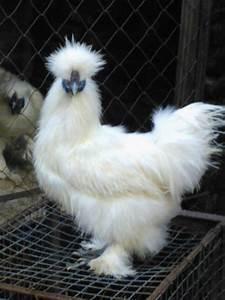
chicken